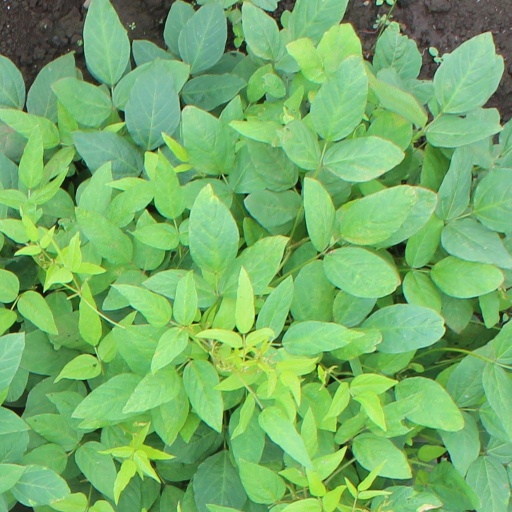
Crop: soybean